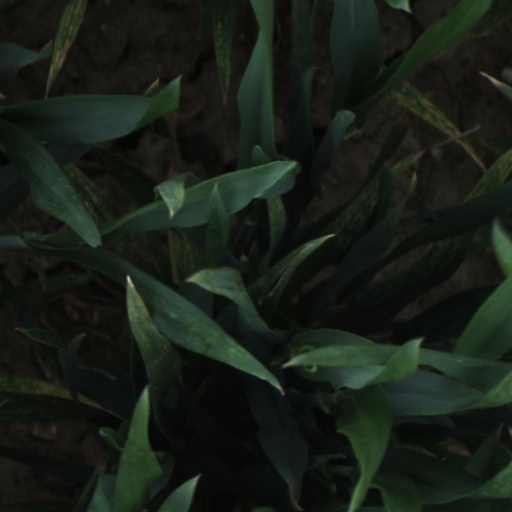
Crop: wheat